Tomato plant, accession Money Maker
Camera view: bottom (45 deg); turntable rotation: 150 degrees
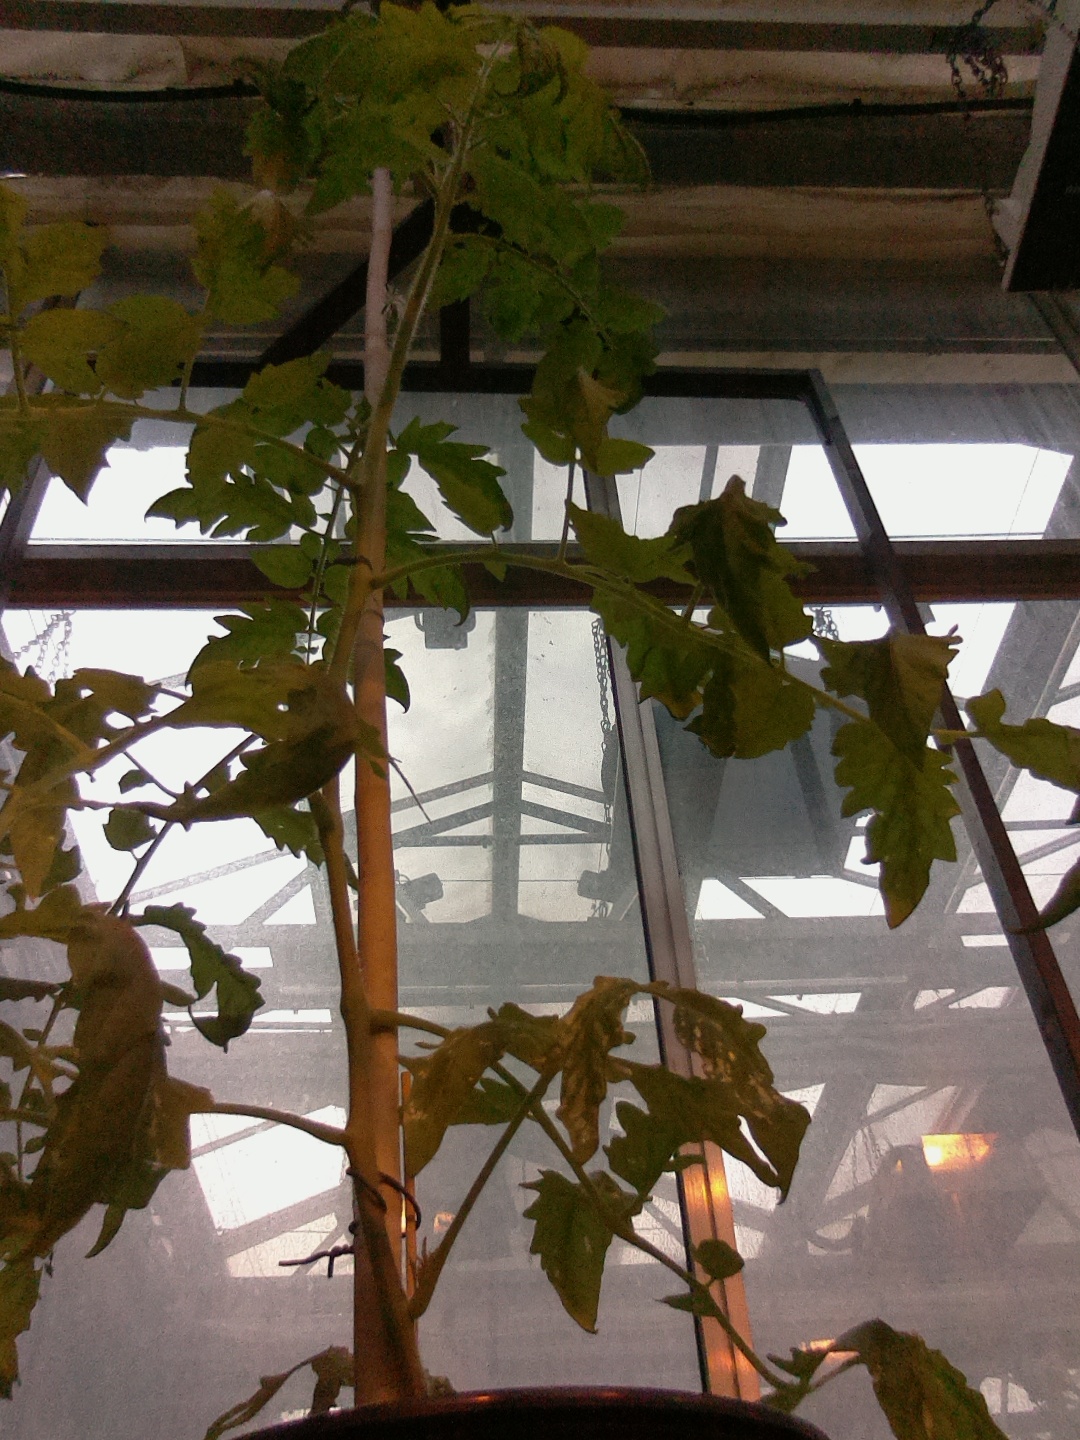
BBCH growth stage 53: 3 inflorescences visible